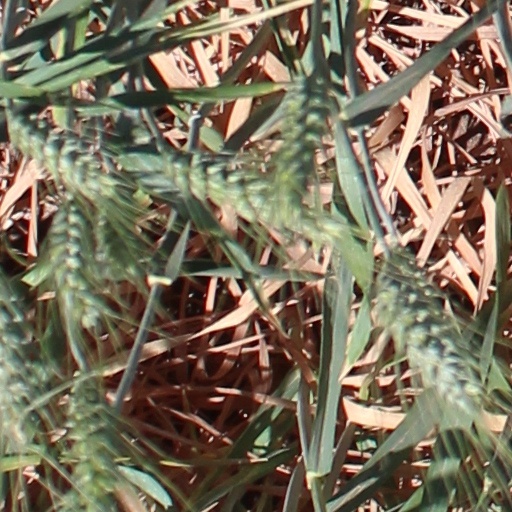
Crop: wheat